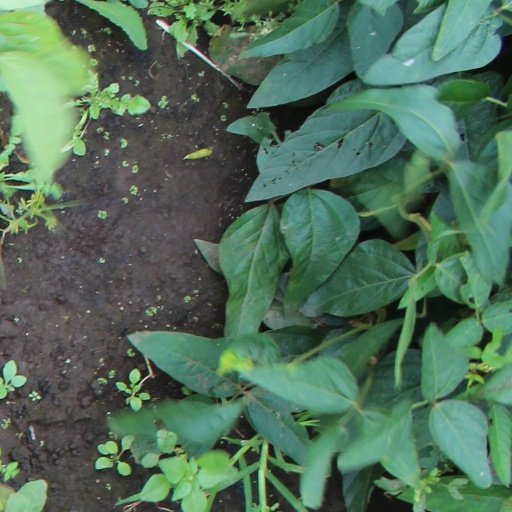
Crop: soybean